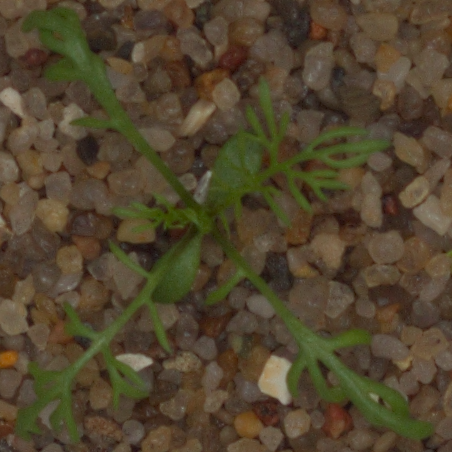
Label: scentless_mayweed